Basilica of Mary, Queen of the Universe

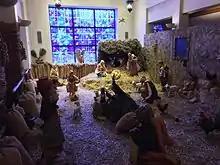
Nativity scene in the side chapel (December 2015)

After the grand opening of Walt Disney World in Lake Buena Vista, Florida, the Diocese of Orlando determined that the thousands of Catholics visiting from around the world needed a place to attend Mass. The Diocese arranged for Masses at several area hotels, and in the spring of 1975 Bishop Thomas Grady placed Father Fachtna Joseph Harte in charge of tourism ministry. With projections predicting over 30 million annual visitors to Greater Orlando in the 1970s, Fr. Harte and Bishop Grady worked to establish a permanent location. In 1979, property was purchased for a new facility, named under the patronage of the Virgin Mary.